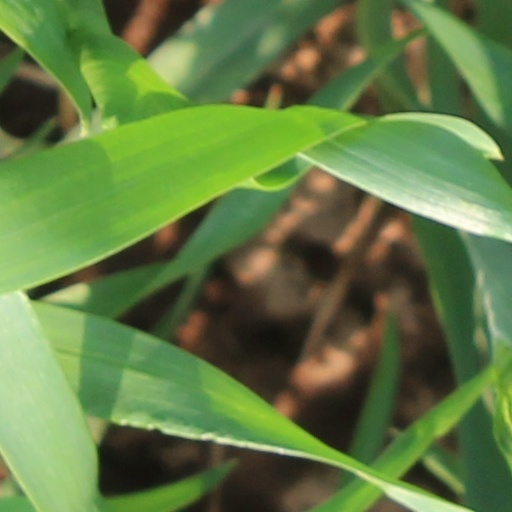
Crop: wheat